Earth-leakage circuit breaker

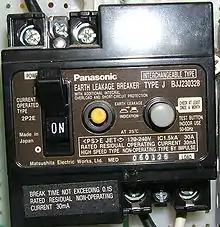

An earth-leakage circuit breaker (ELCB) is a safety device used in electrical installations to prevent shock. It consists of either a current sensing mechanism, or a voltage sensing mechanism. Such a protection mechanism may be found in the form of distribution board modules, standalone devices, and special sockets (aka "receptacles").